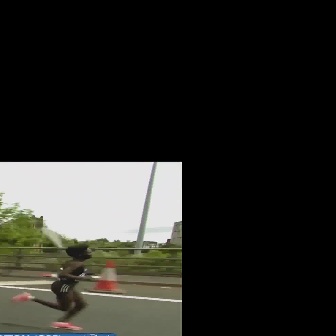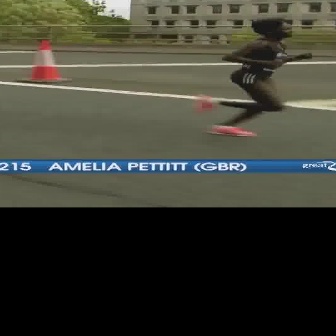
  Please identify the target specified by the bounding box [9,242,97,330] in the first image and locate it in the second image. Return the coordinates in [x_min,y_min,x_max,y_max] format.
Answer: [191,16,312,137]